Sky position (RA, Dec in degrees): 230.371, 6.813
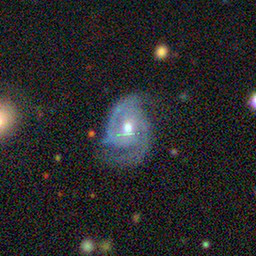
Galaxy morphology: Unbarred Loose Spiral Galaxies